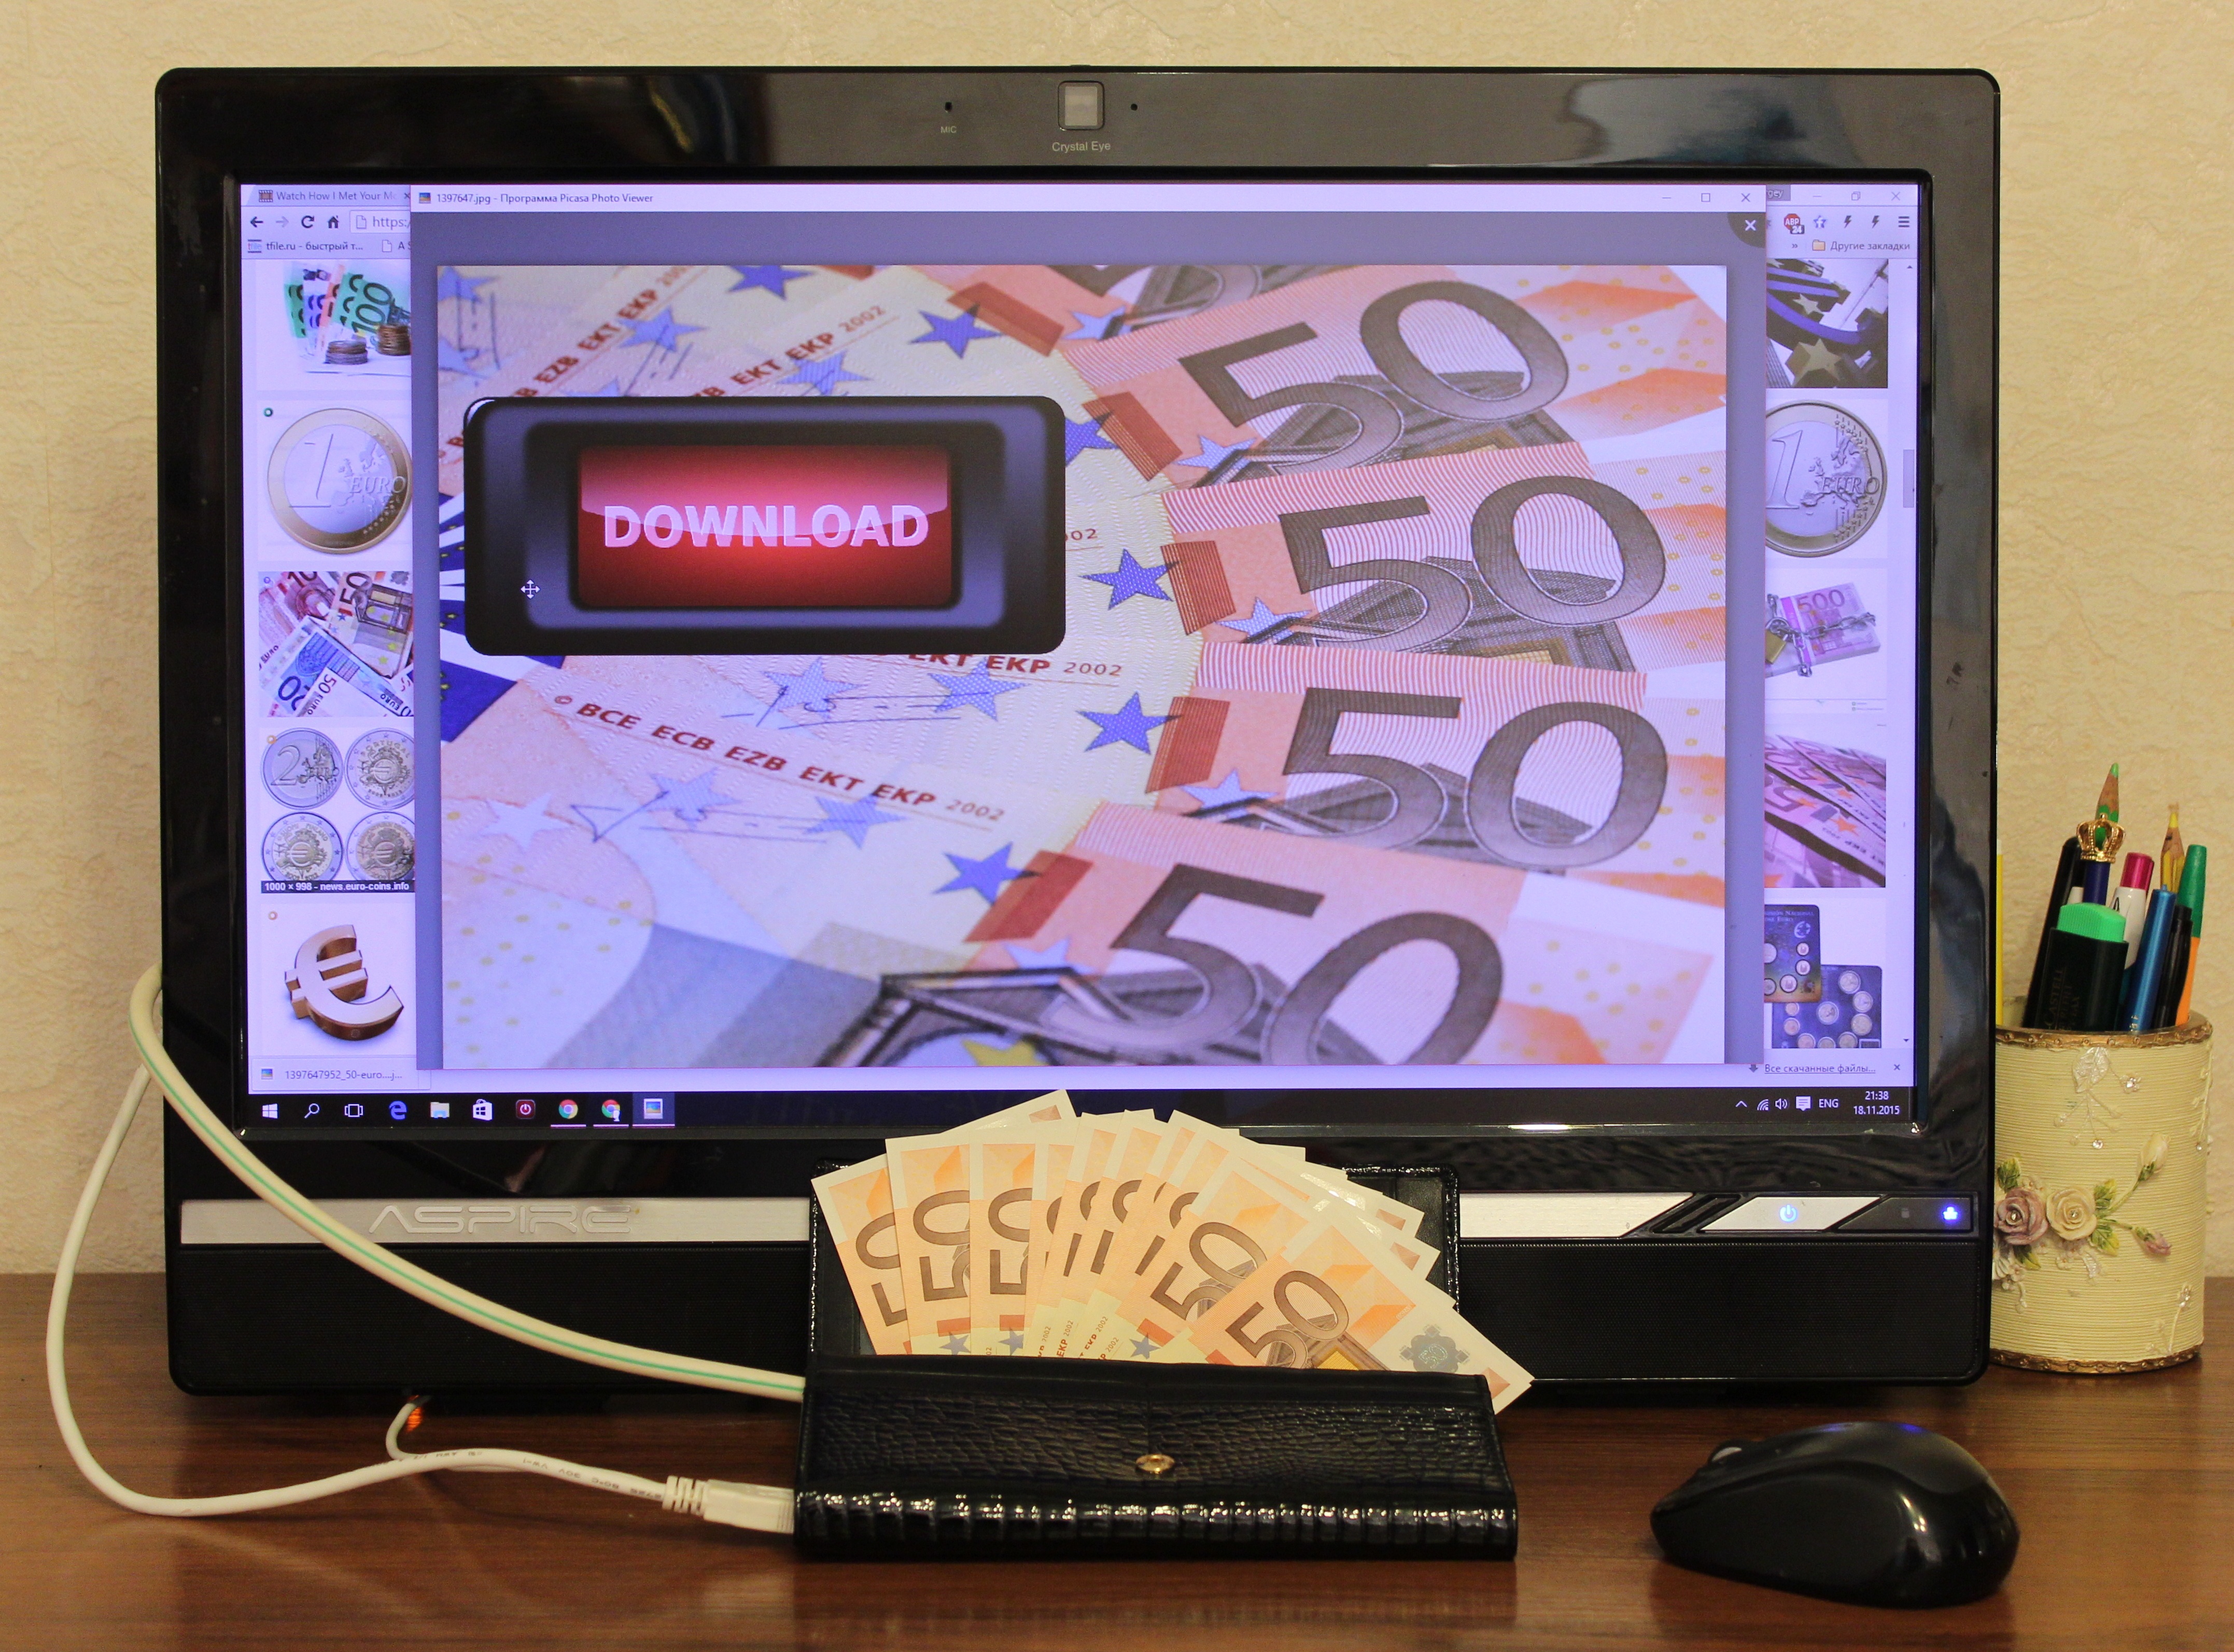
computer, screen, technology, internet, money, gadget, business, abundance, monitor, cash, bank, focus, electronics, source, battery, euro, download, finances, multimedia, economy, income, joke, copy, prosperity, profit, salary, grow up, give birth to, display device